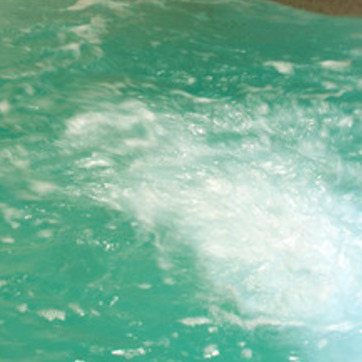
Material: water